0-6-0

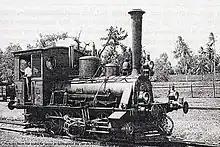
NIS 106

In addition to operating trams for transportation facilities in the city of Semarang, Central Java, the private tramway company of Semarang-Joana or "Semarang-Joana Stoomtram Maatschappij" (SJS) was also extending the construction of their 3 ft 6 in (1,067 mm) lines to the east, which connected to Rembang, Blora and Cepu. The line of Semarang–Demak–Kudus–Rembang (197 km / 122 miles) was built in 1883–1900, while the Rembang–Blora–Cepu line (70 km / 43 miles) was completed in 1902. The line to Cepu was used for oil transportation and by this area there are fairly extensive teak forests. To serve the freight or passenger transportation on those lines, the SJS ordered 12 '0-6-0T' locomotives from Sächsische Maschinenfabrik (Hartmann) and came in 1898–1902 and classified as SJS Class 100 (101–112). Originally these locomotives had a funnel-shaped chimney, but was later replaced by a straight one and also equipped with a sand box which it made of brass. During Japanese occupation of the Dutch East Indies, all of SJS Class 100s were renumbered to C19 and still used up today. After World War II ended, 2 units of C19 locomotives were moved from Java to West Sumatra at the Padang locomotive depot to meet the needs of rail transportation in West Sumatra. At the end of its service period around 1973, the C19 locomotive was used to haul the molasses tank wagons around Probolinggo–Pajarakan. From 12 of them, only C19 12 or SJS 112 is preserved at the Transportation Museum of Taman Mini Indonesia Indah, Jakarta.